Candy Carson

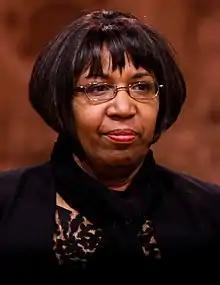
Carson in 2014

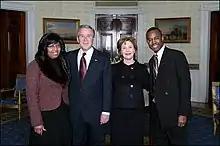
Candy Carson and Ben Carson with President George W. Bush and First Lady Laura Bush in 2008

Lacena "Candy" Carson (née Rustin; born August 19, 1953) is an American author and educator. She is married to former Secretary of Housing and Urban Development and retired neurosurgeon Ben Carson, with whom she co-founded the Carson Scholars Fund in 1994. Alongside her husband, she is the co-author of four books. During his 2016 run for President of the United States, Carson was active on the campaign trail by conducting live interviews and television appearances.